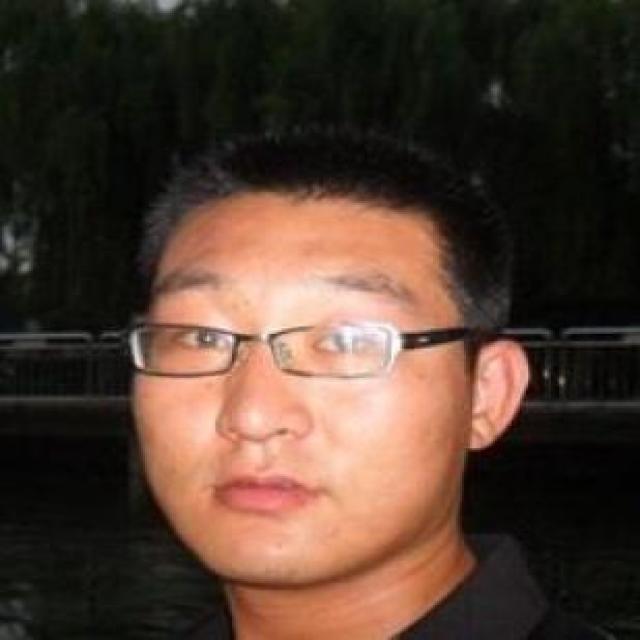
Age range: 21-44